Álex Barrera

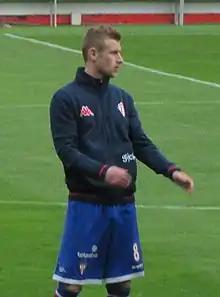
Barrera warming up for Sporting Gijón in 2014

Alejandro "Álex" Barrera García (born 12 May 1991) is a Spanish professional footballer who plays as a central midfielder for Segunda Federación club UD Llanera.